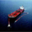
Label: ship